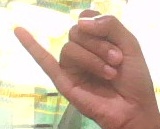
ASL sign: J